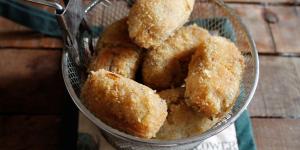
croquetas sin huevo